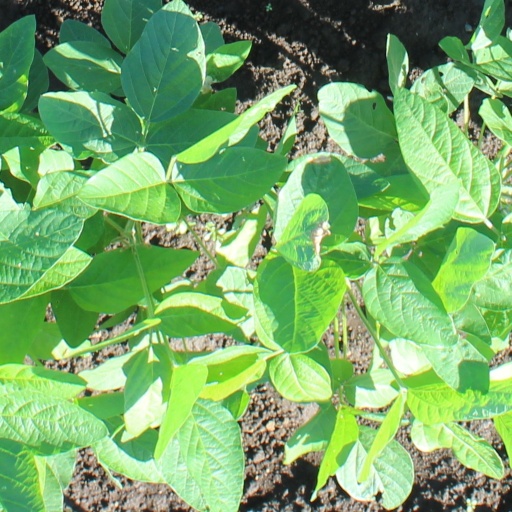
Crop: soybean